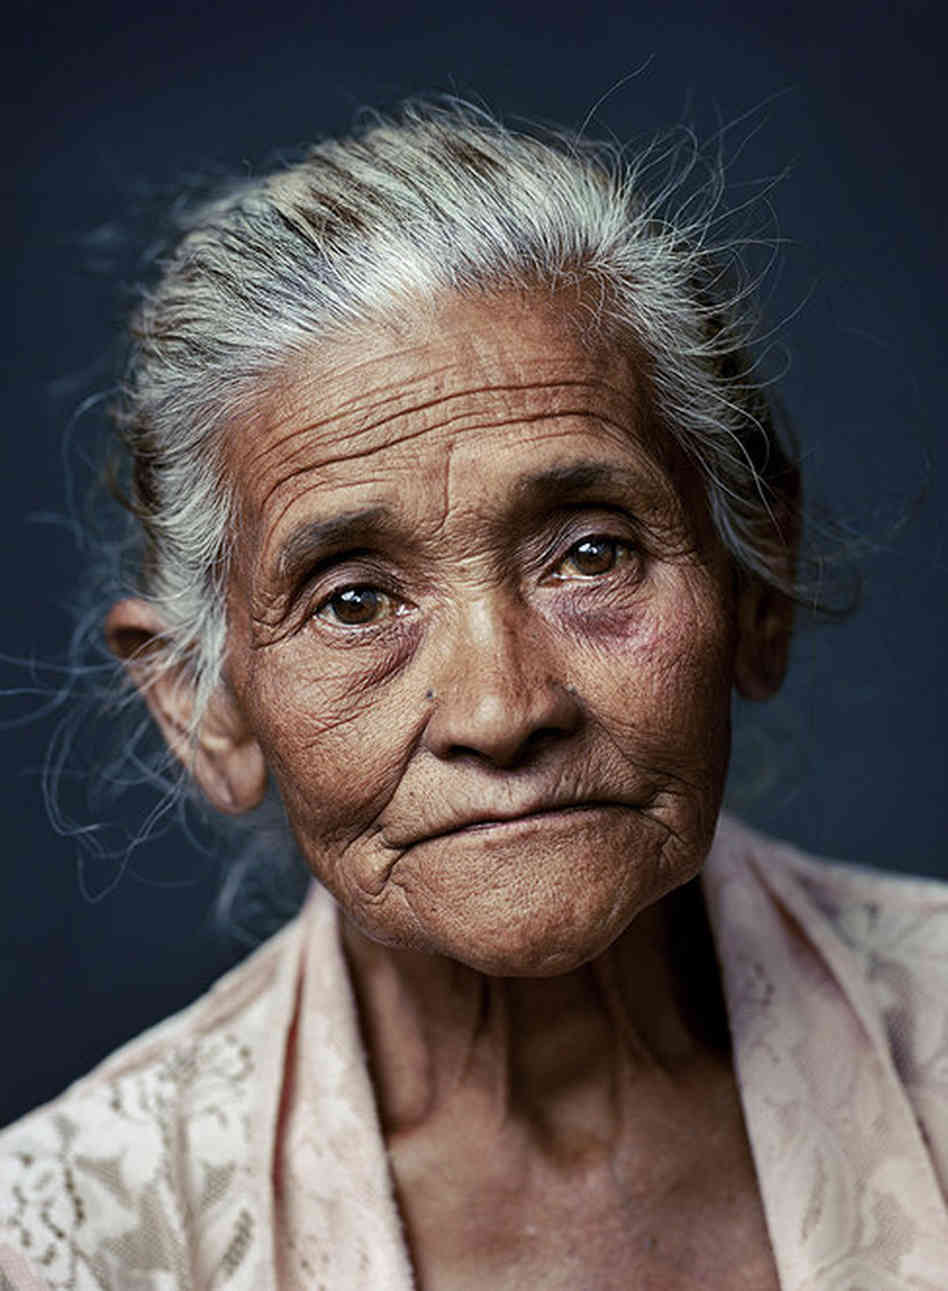
Gender: women